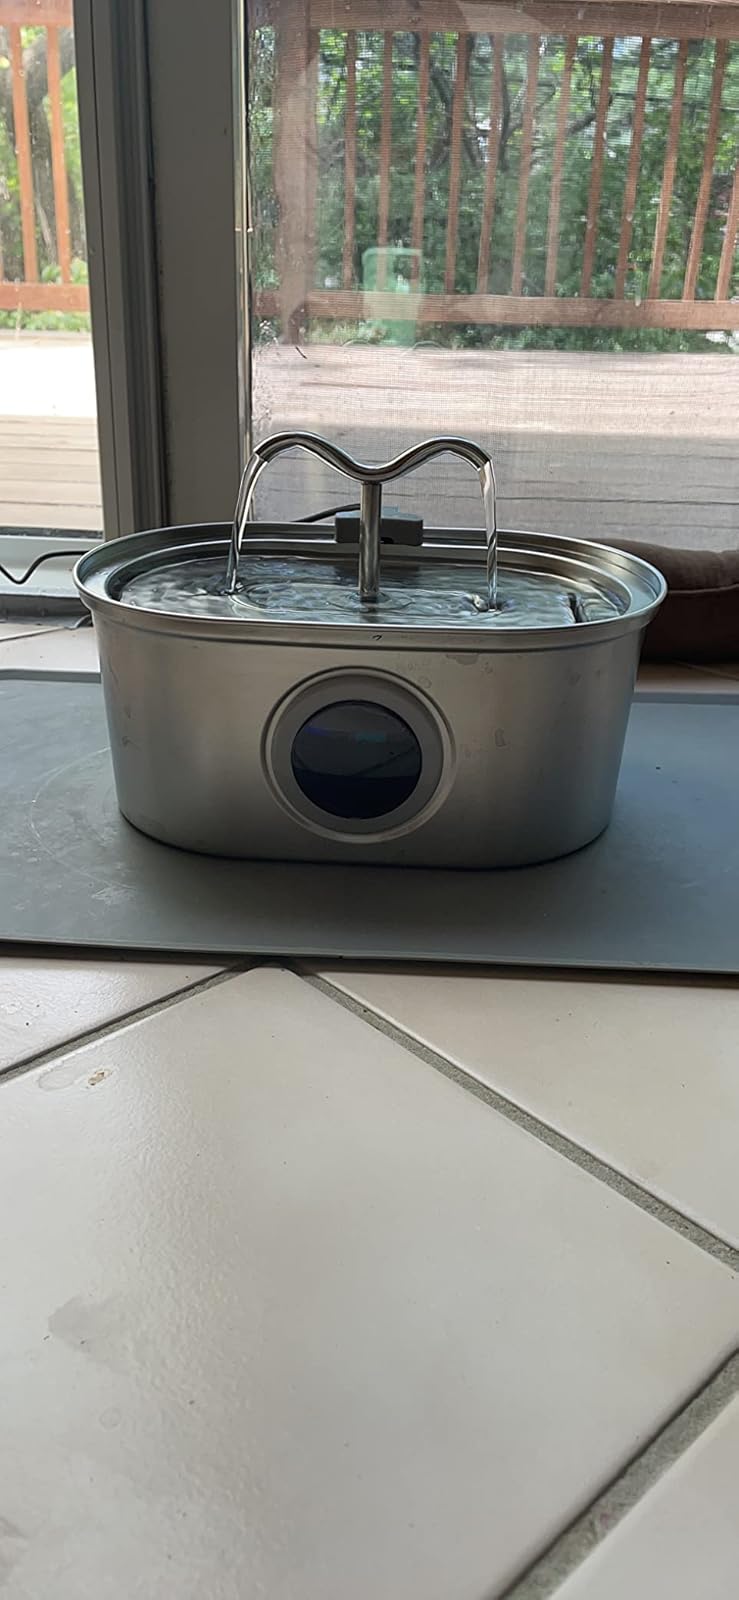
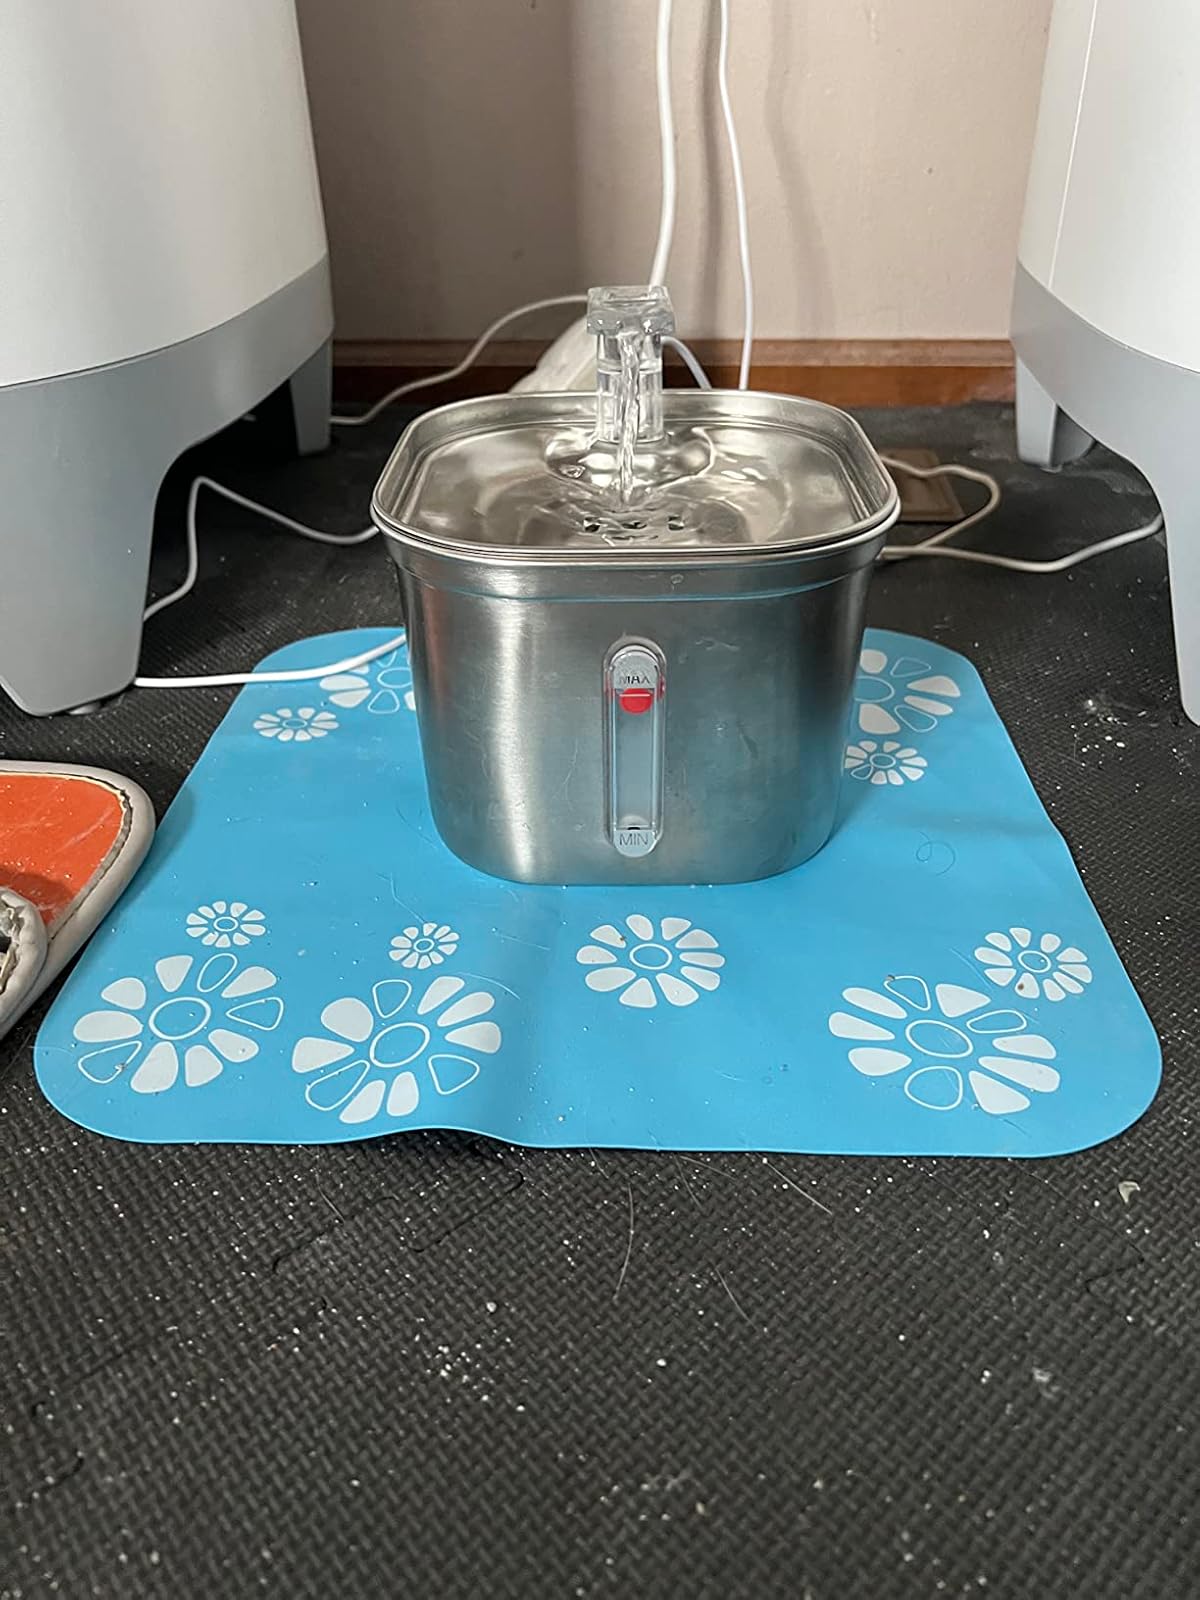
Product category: items_bowl
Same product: no